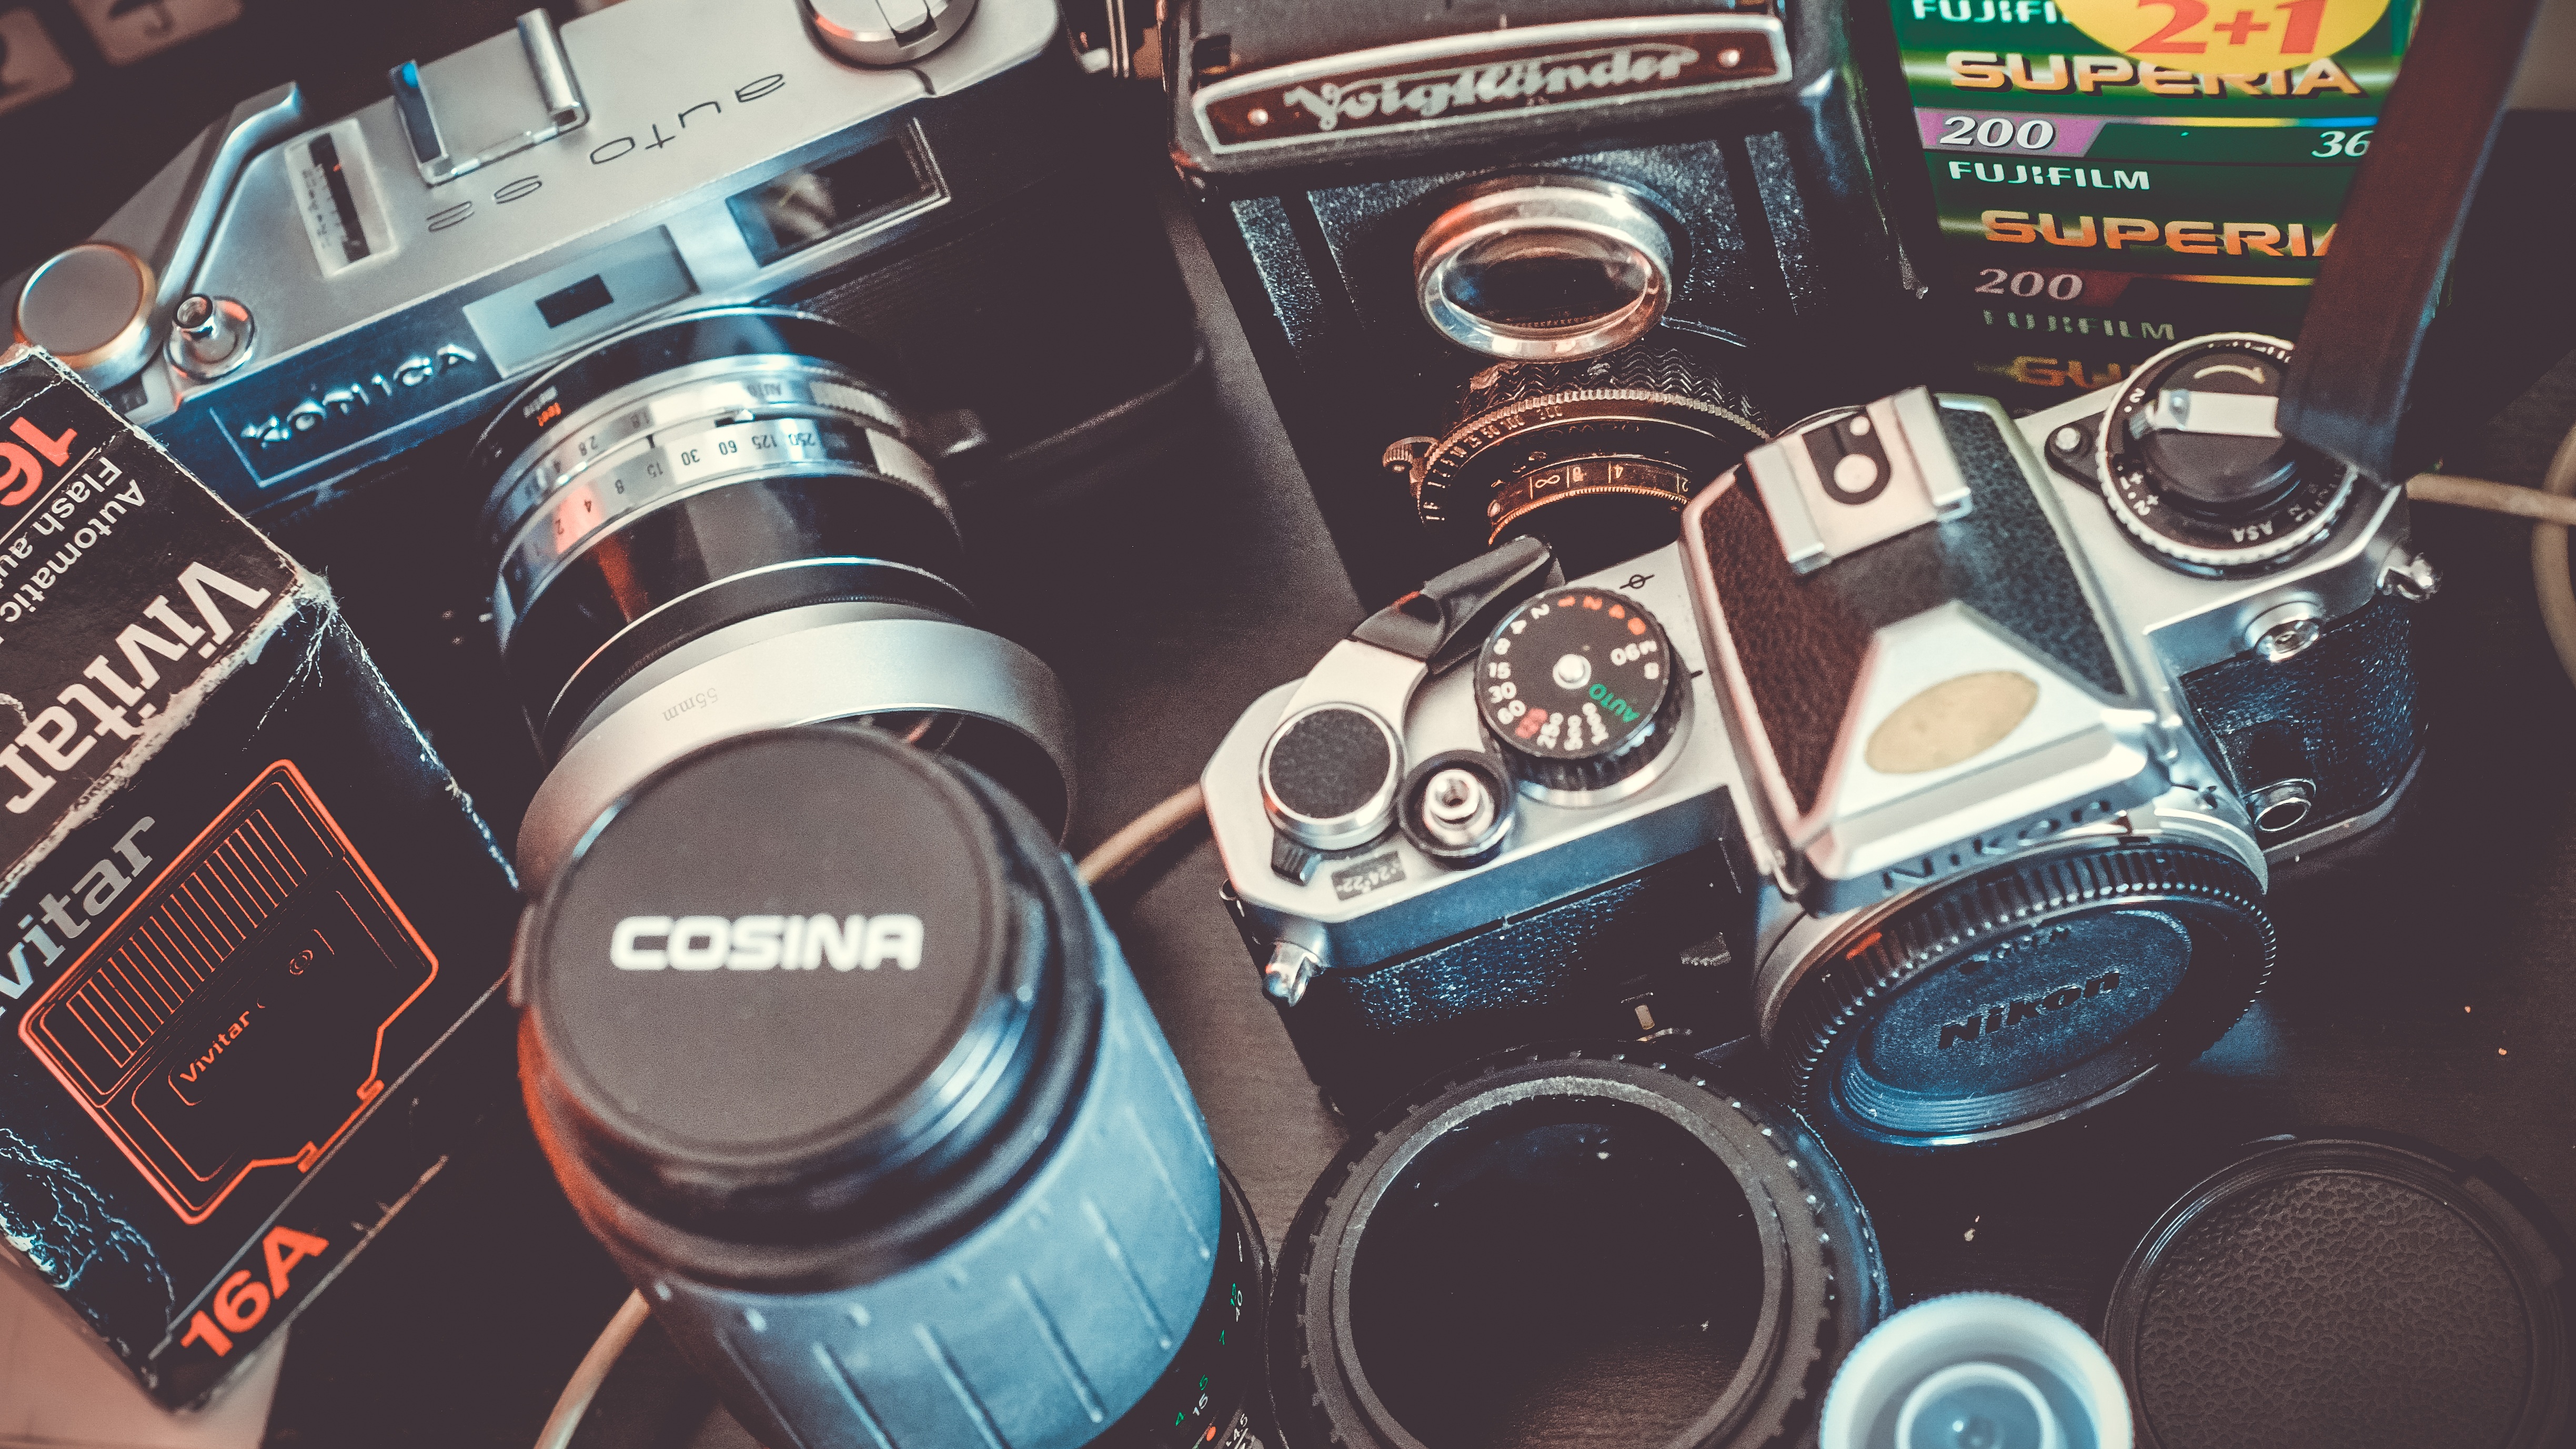
creative, camera, photography, vintage, photographer, antique, retro, old, film, photo, analog, shop, collection, lens, equipment, gear, color, studio, memory, professional, set, brand, tools, accessories, picture, service, hobby